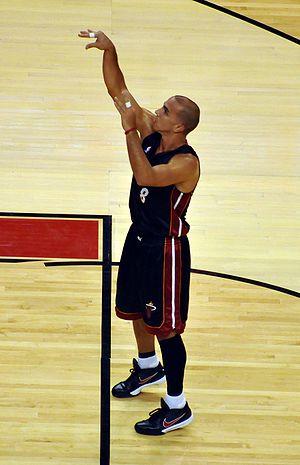
Carlos Arroyo, né le 30 juillet 1979 à Fajardo, est un joueur portoricain de basket-ball, évoluant au poste de meneur.